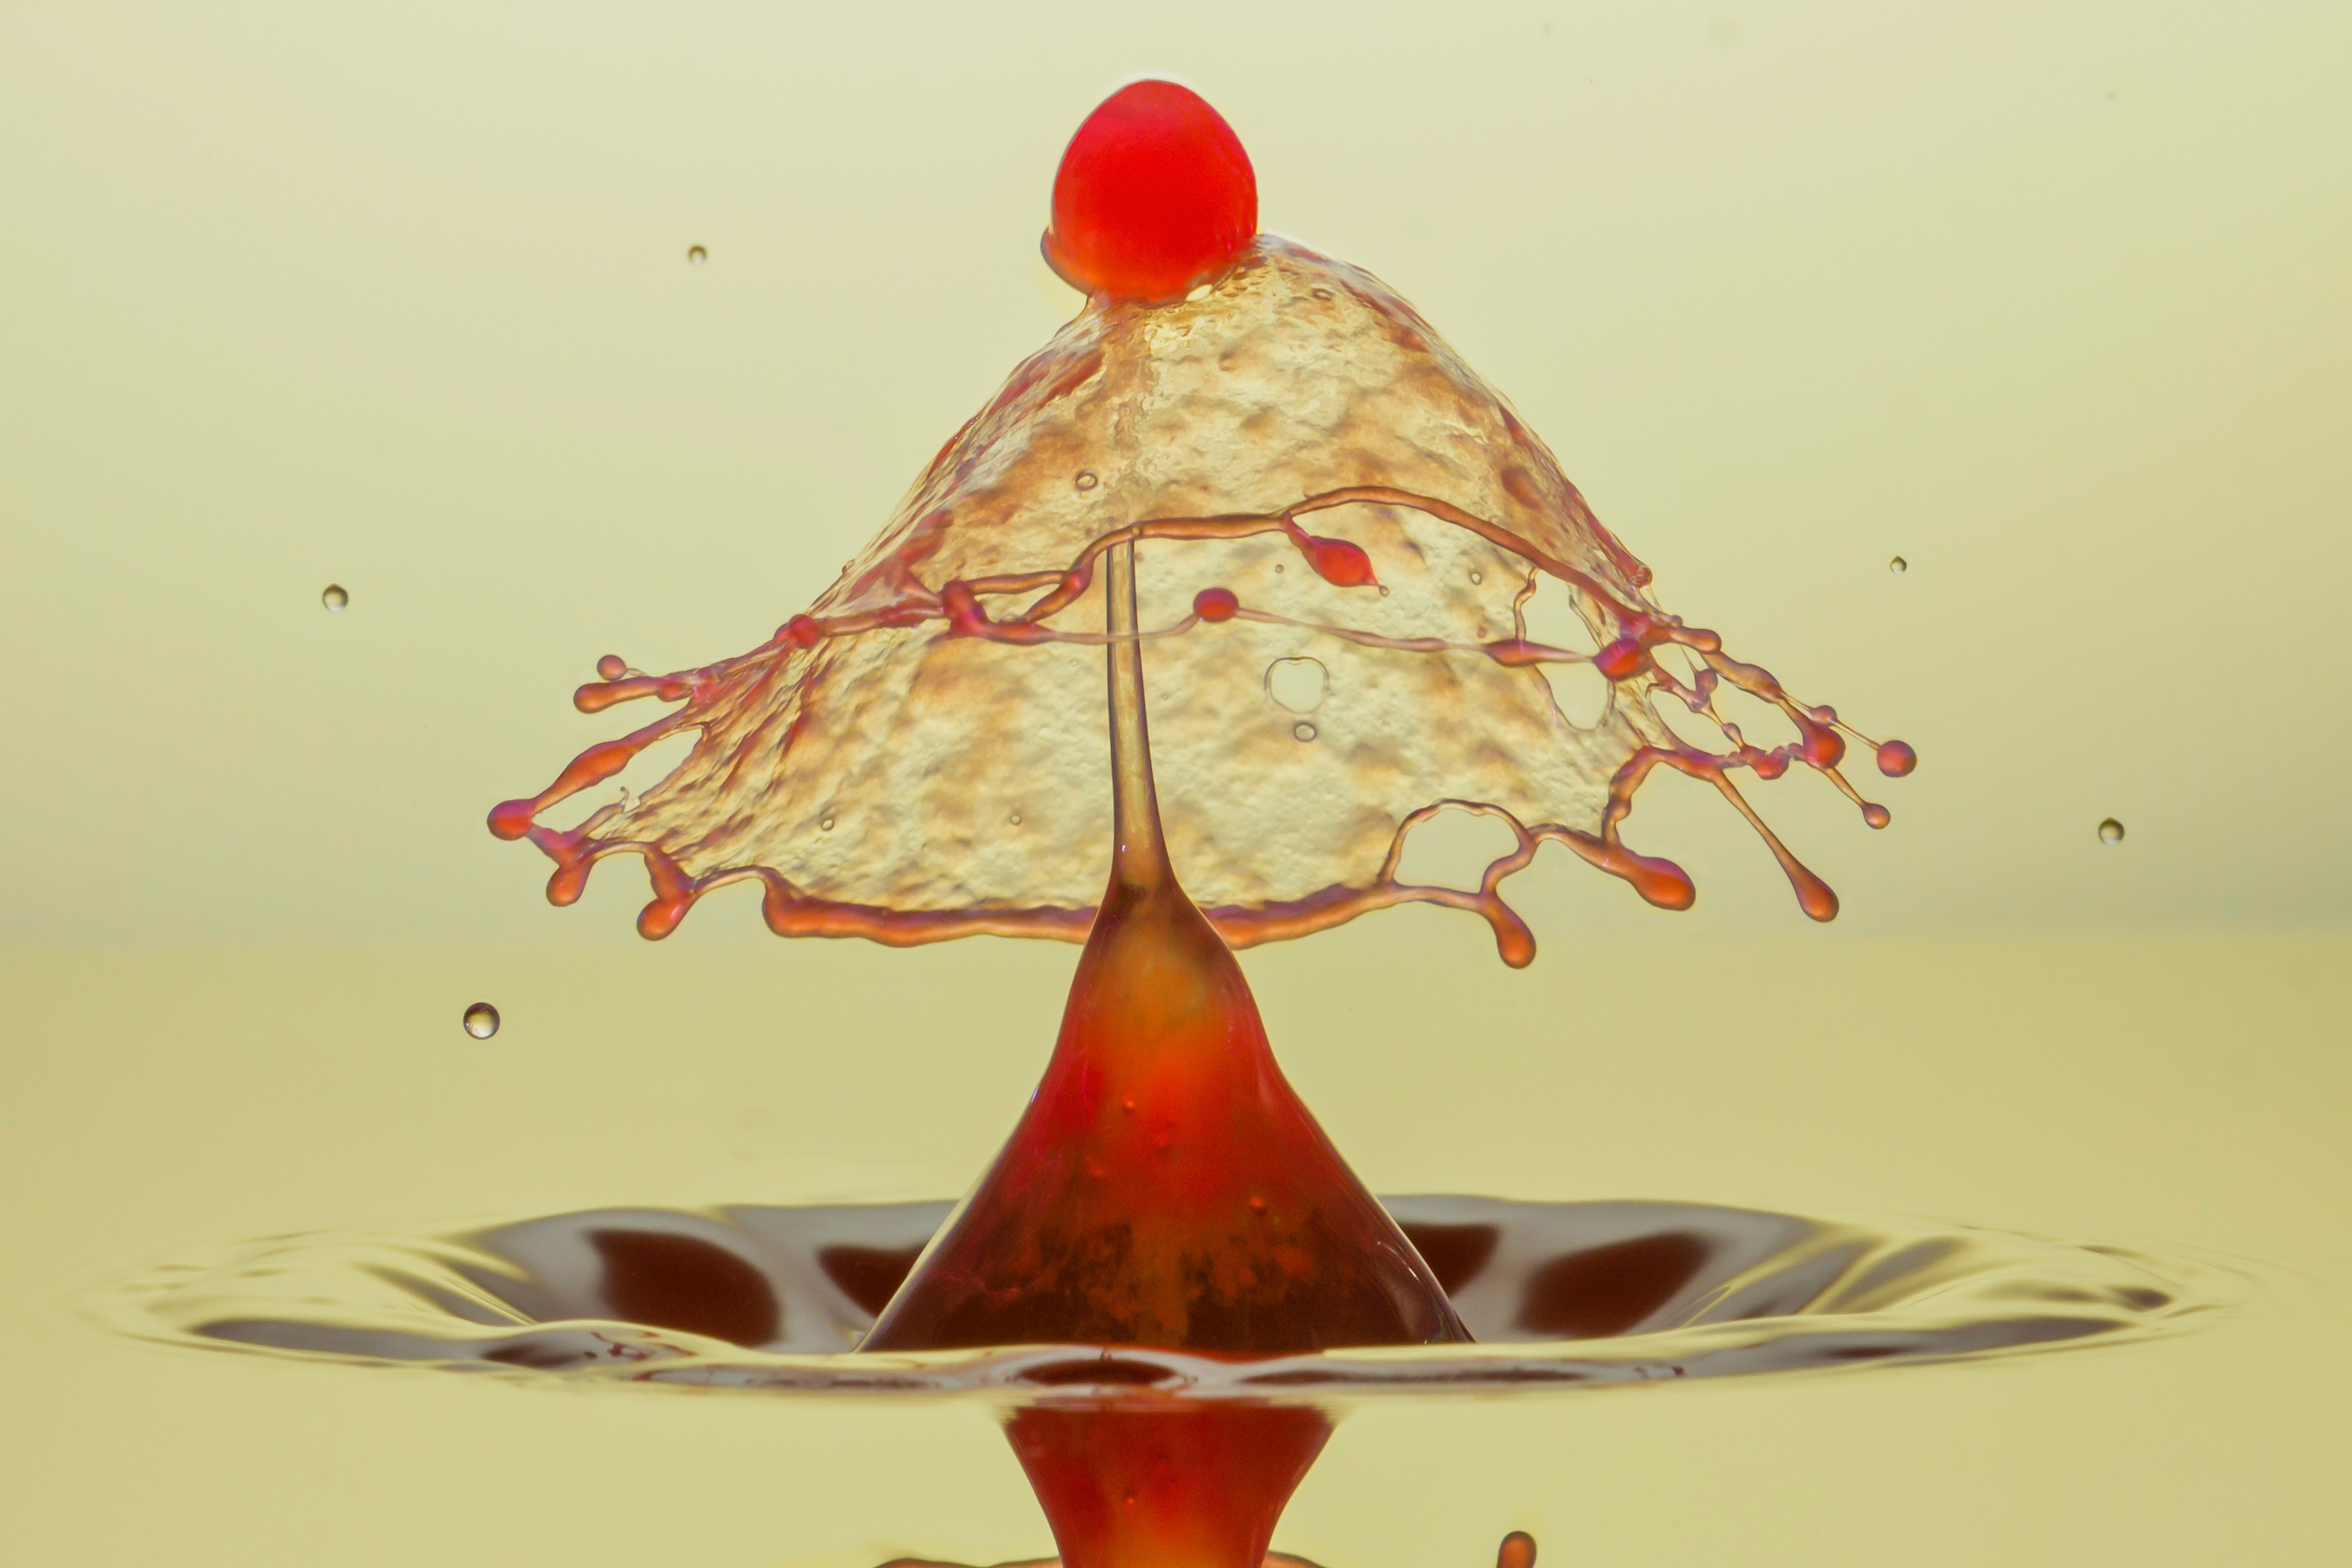
water, liquid, illustration, drop, drawing, fluid, still life photography